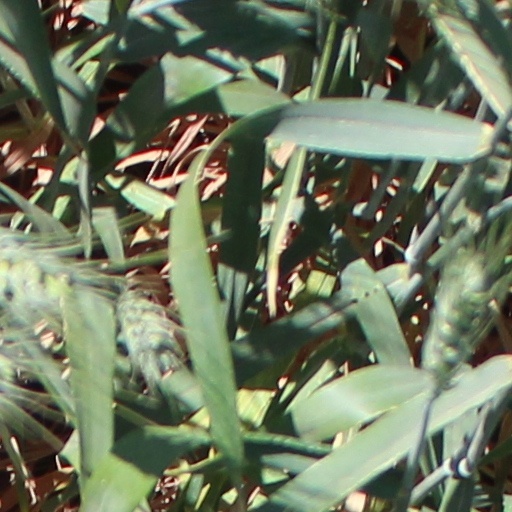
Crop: wheat